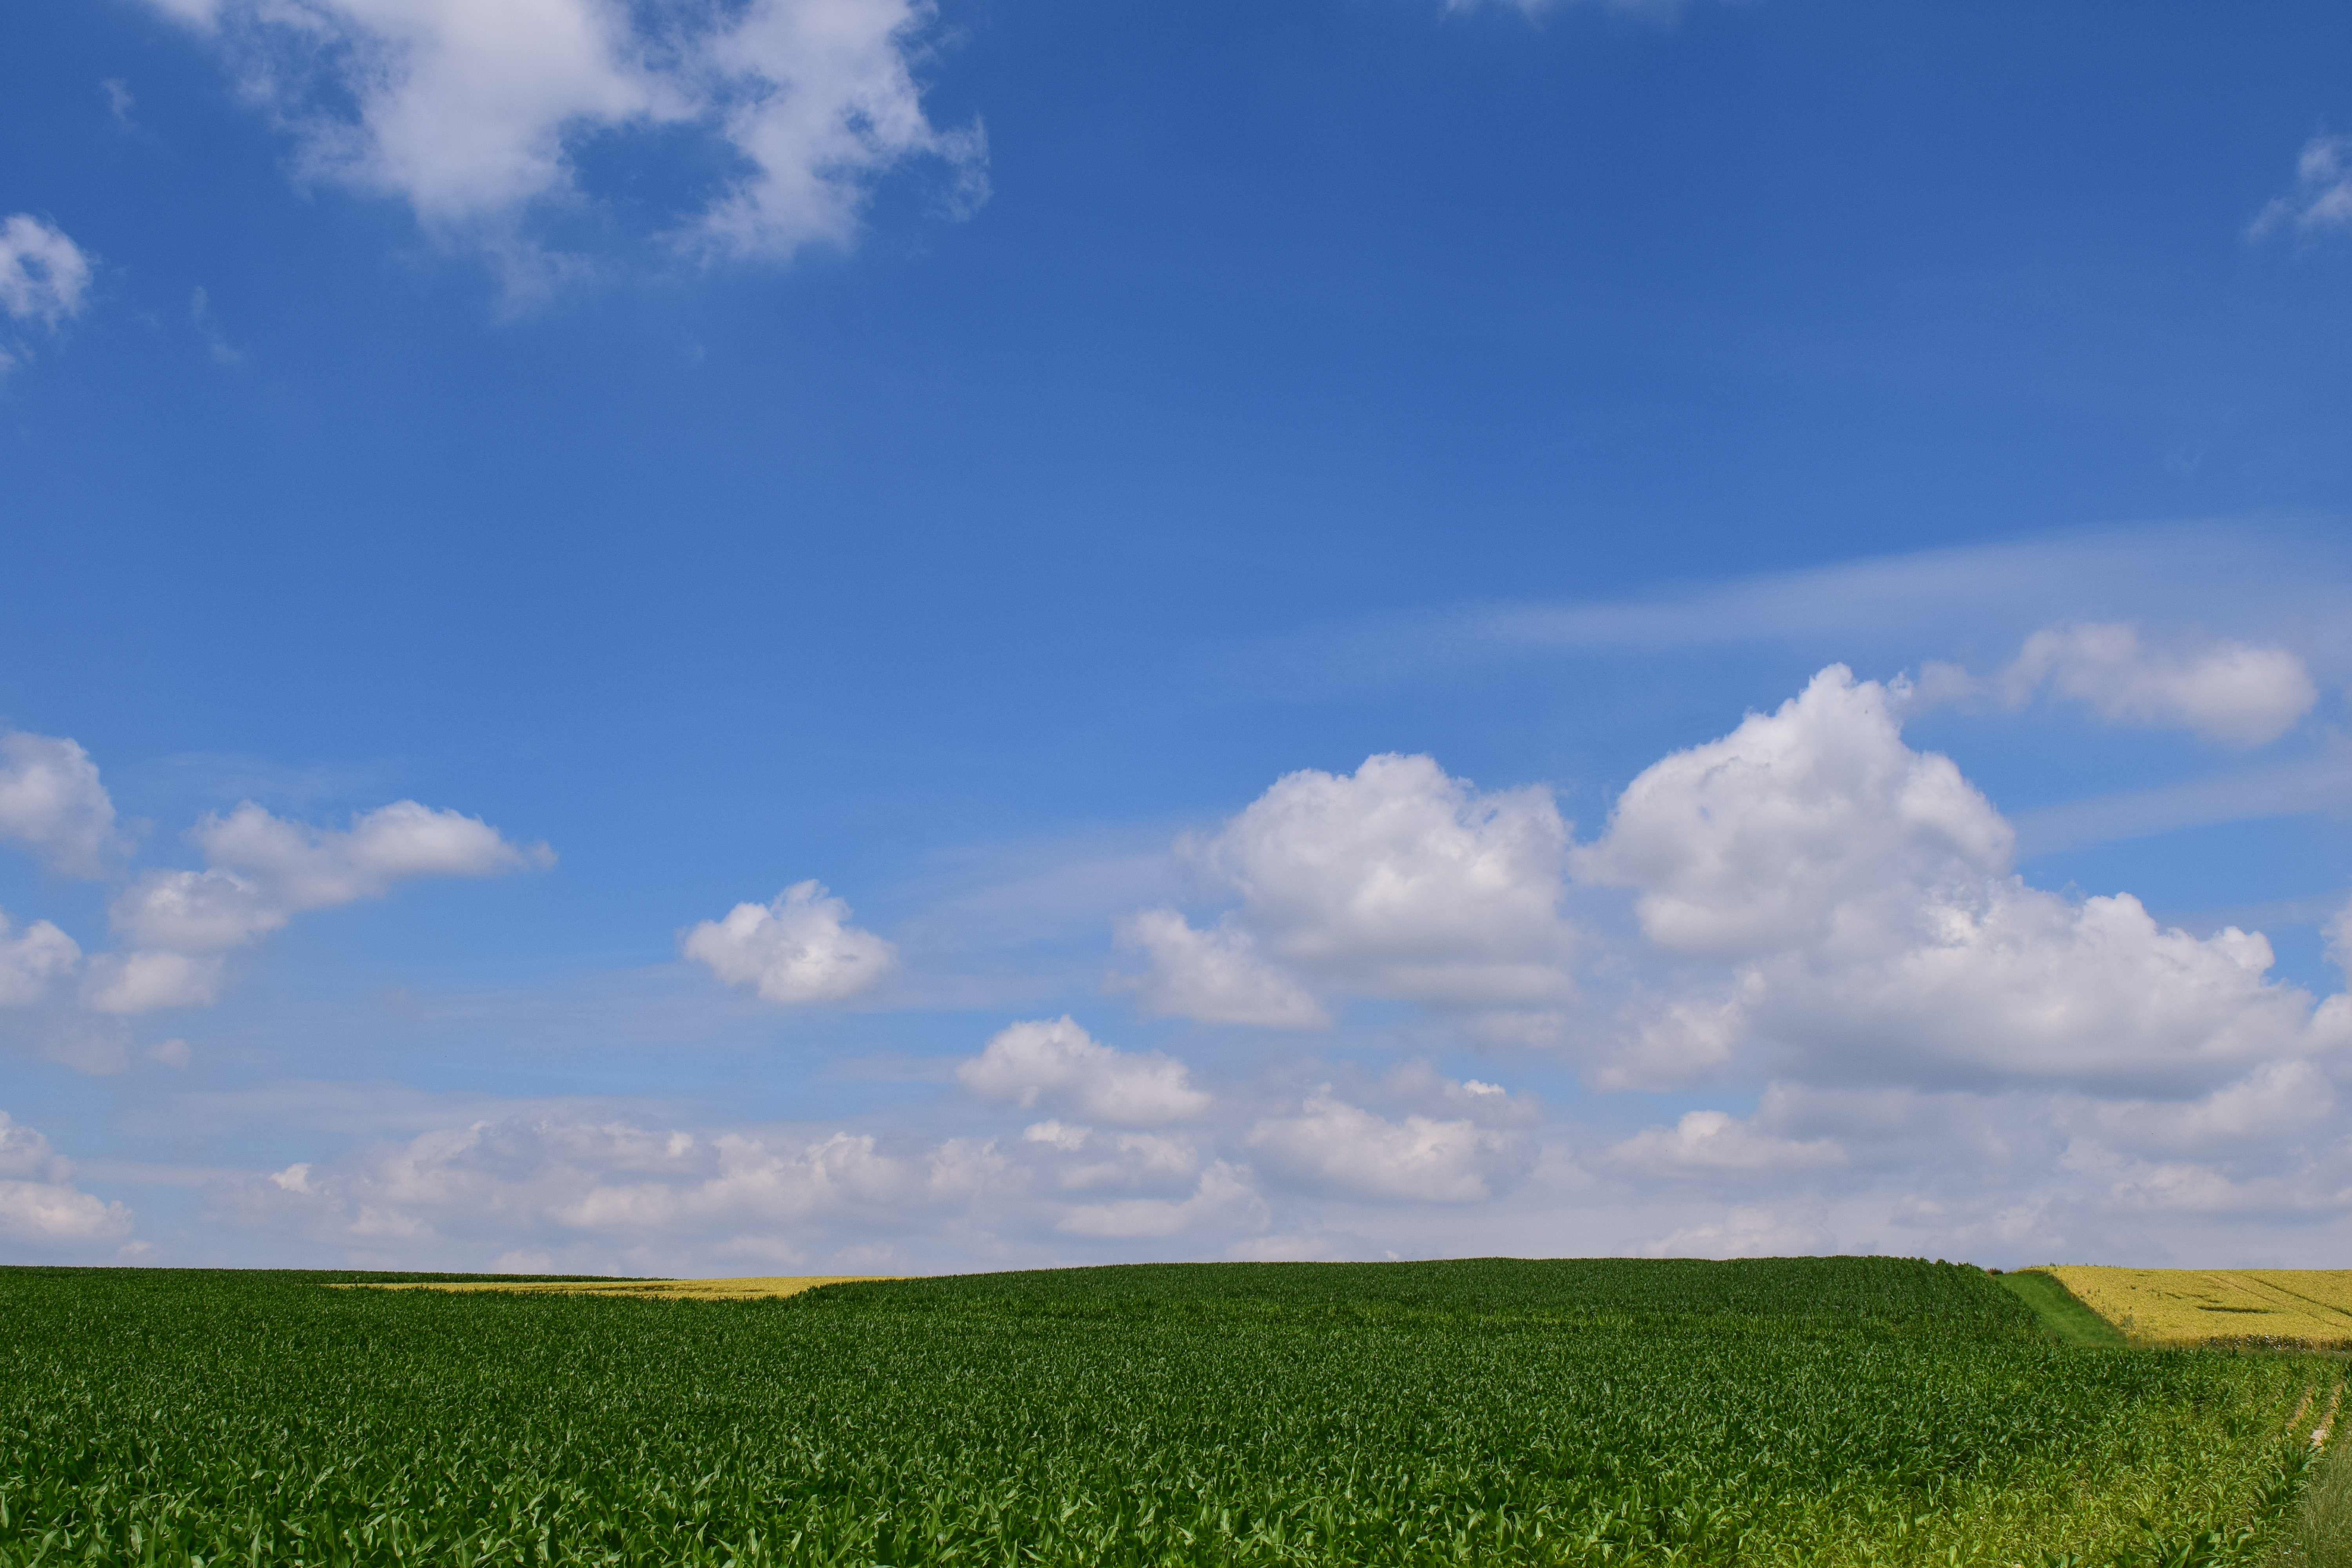
landscape, nature, grass, horizon, cloud, plant, sky, sunshine, field, lawn, meadow, prairie, sunlight, hill, flower, summer, crop, pasture, peaceful, cumulus, blue, rest, agriculture, plain, rapeseed, clouds, fields, background, grassland, plateau, beautiful, mood, ecosystem, brassica, friendly, steppe, rural area, grass family